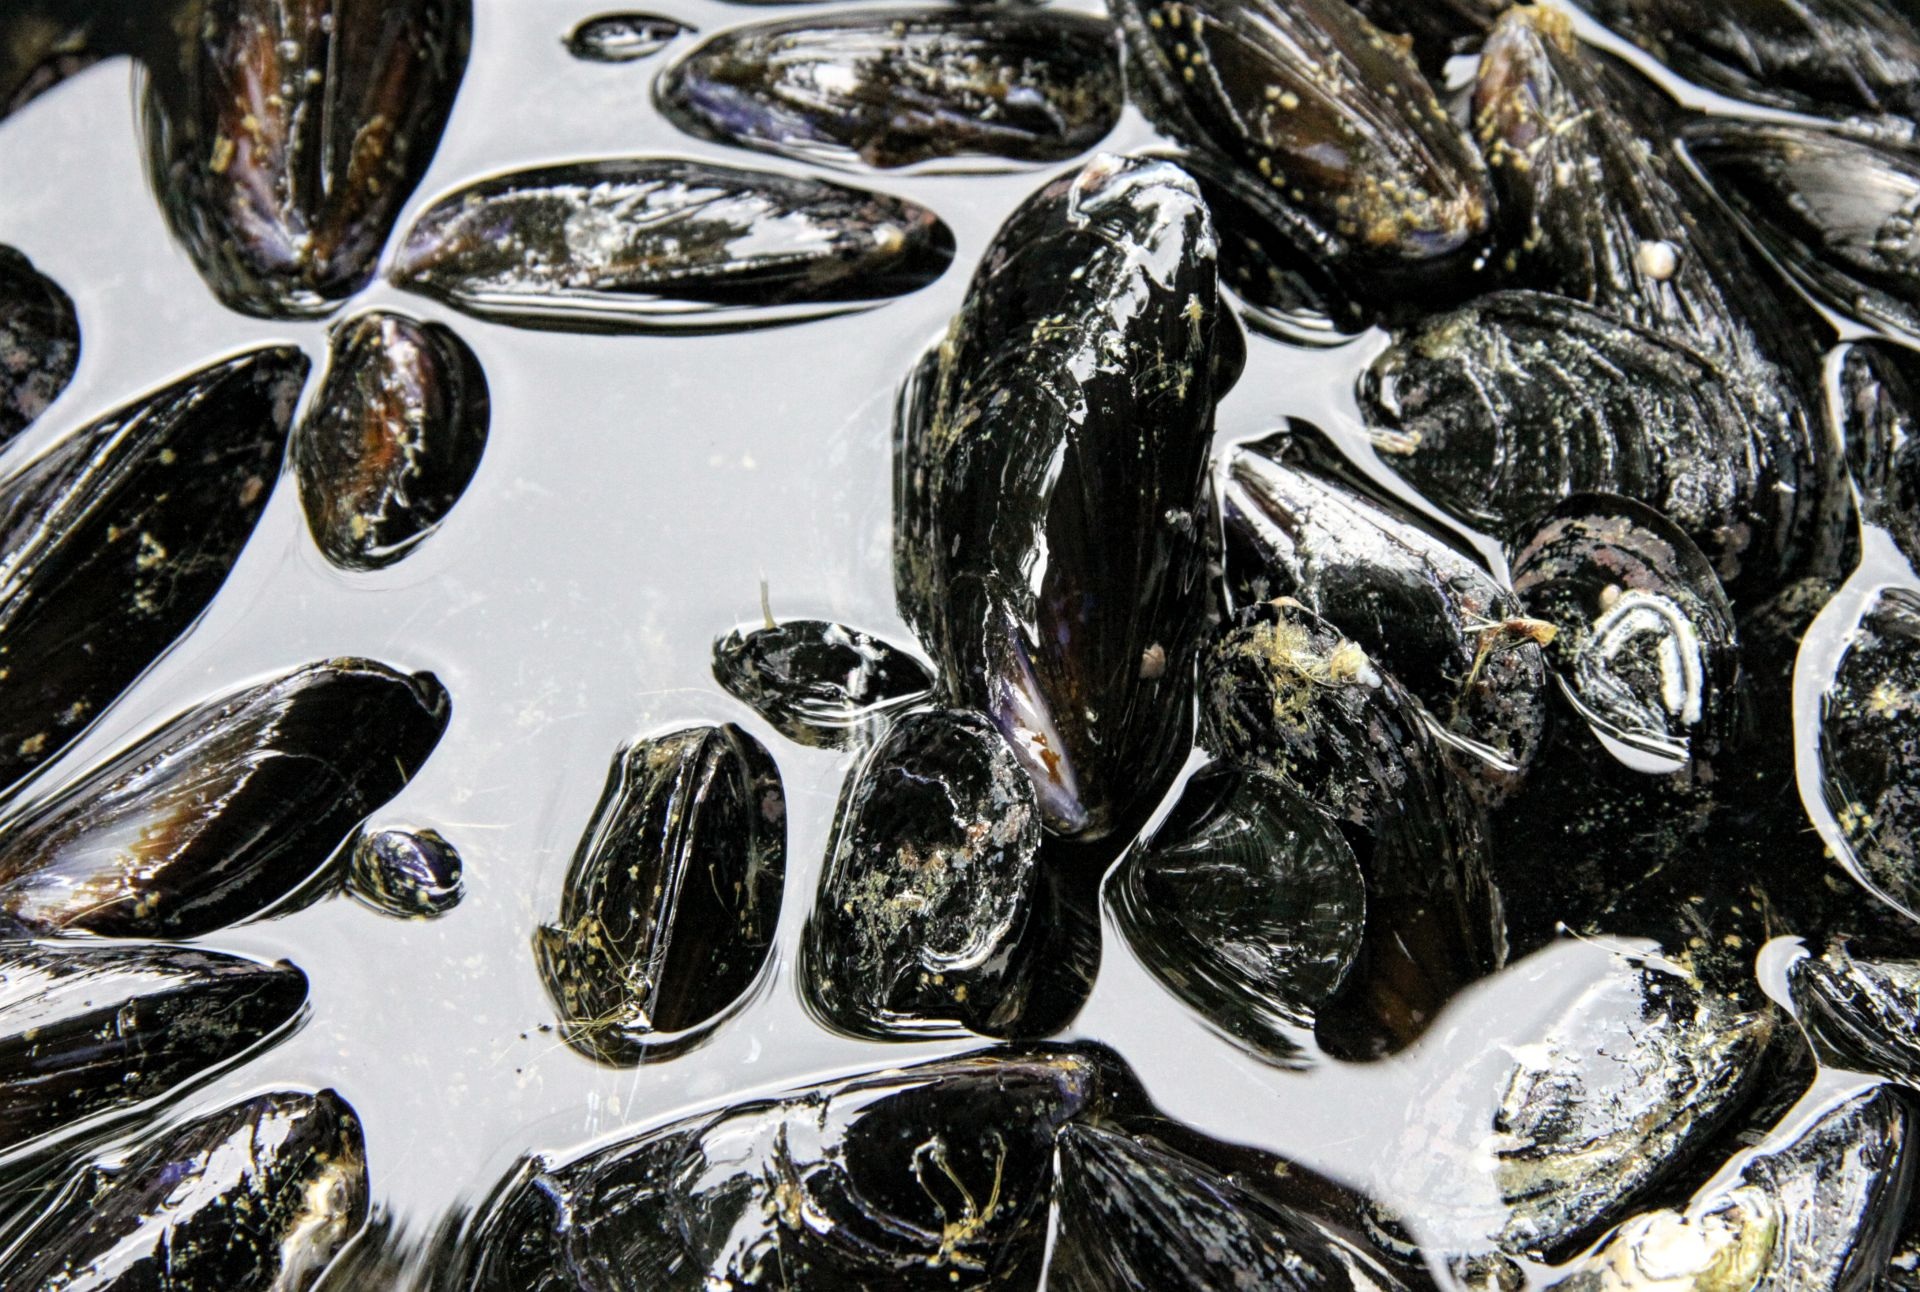
sea, food, mediterranean, oyster, seafood, fish, invertebrate, mussel, mussels, clams oysters mussels and scallops, animal source foods